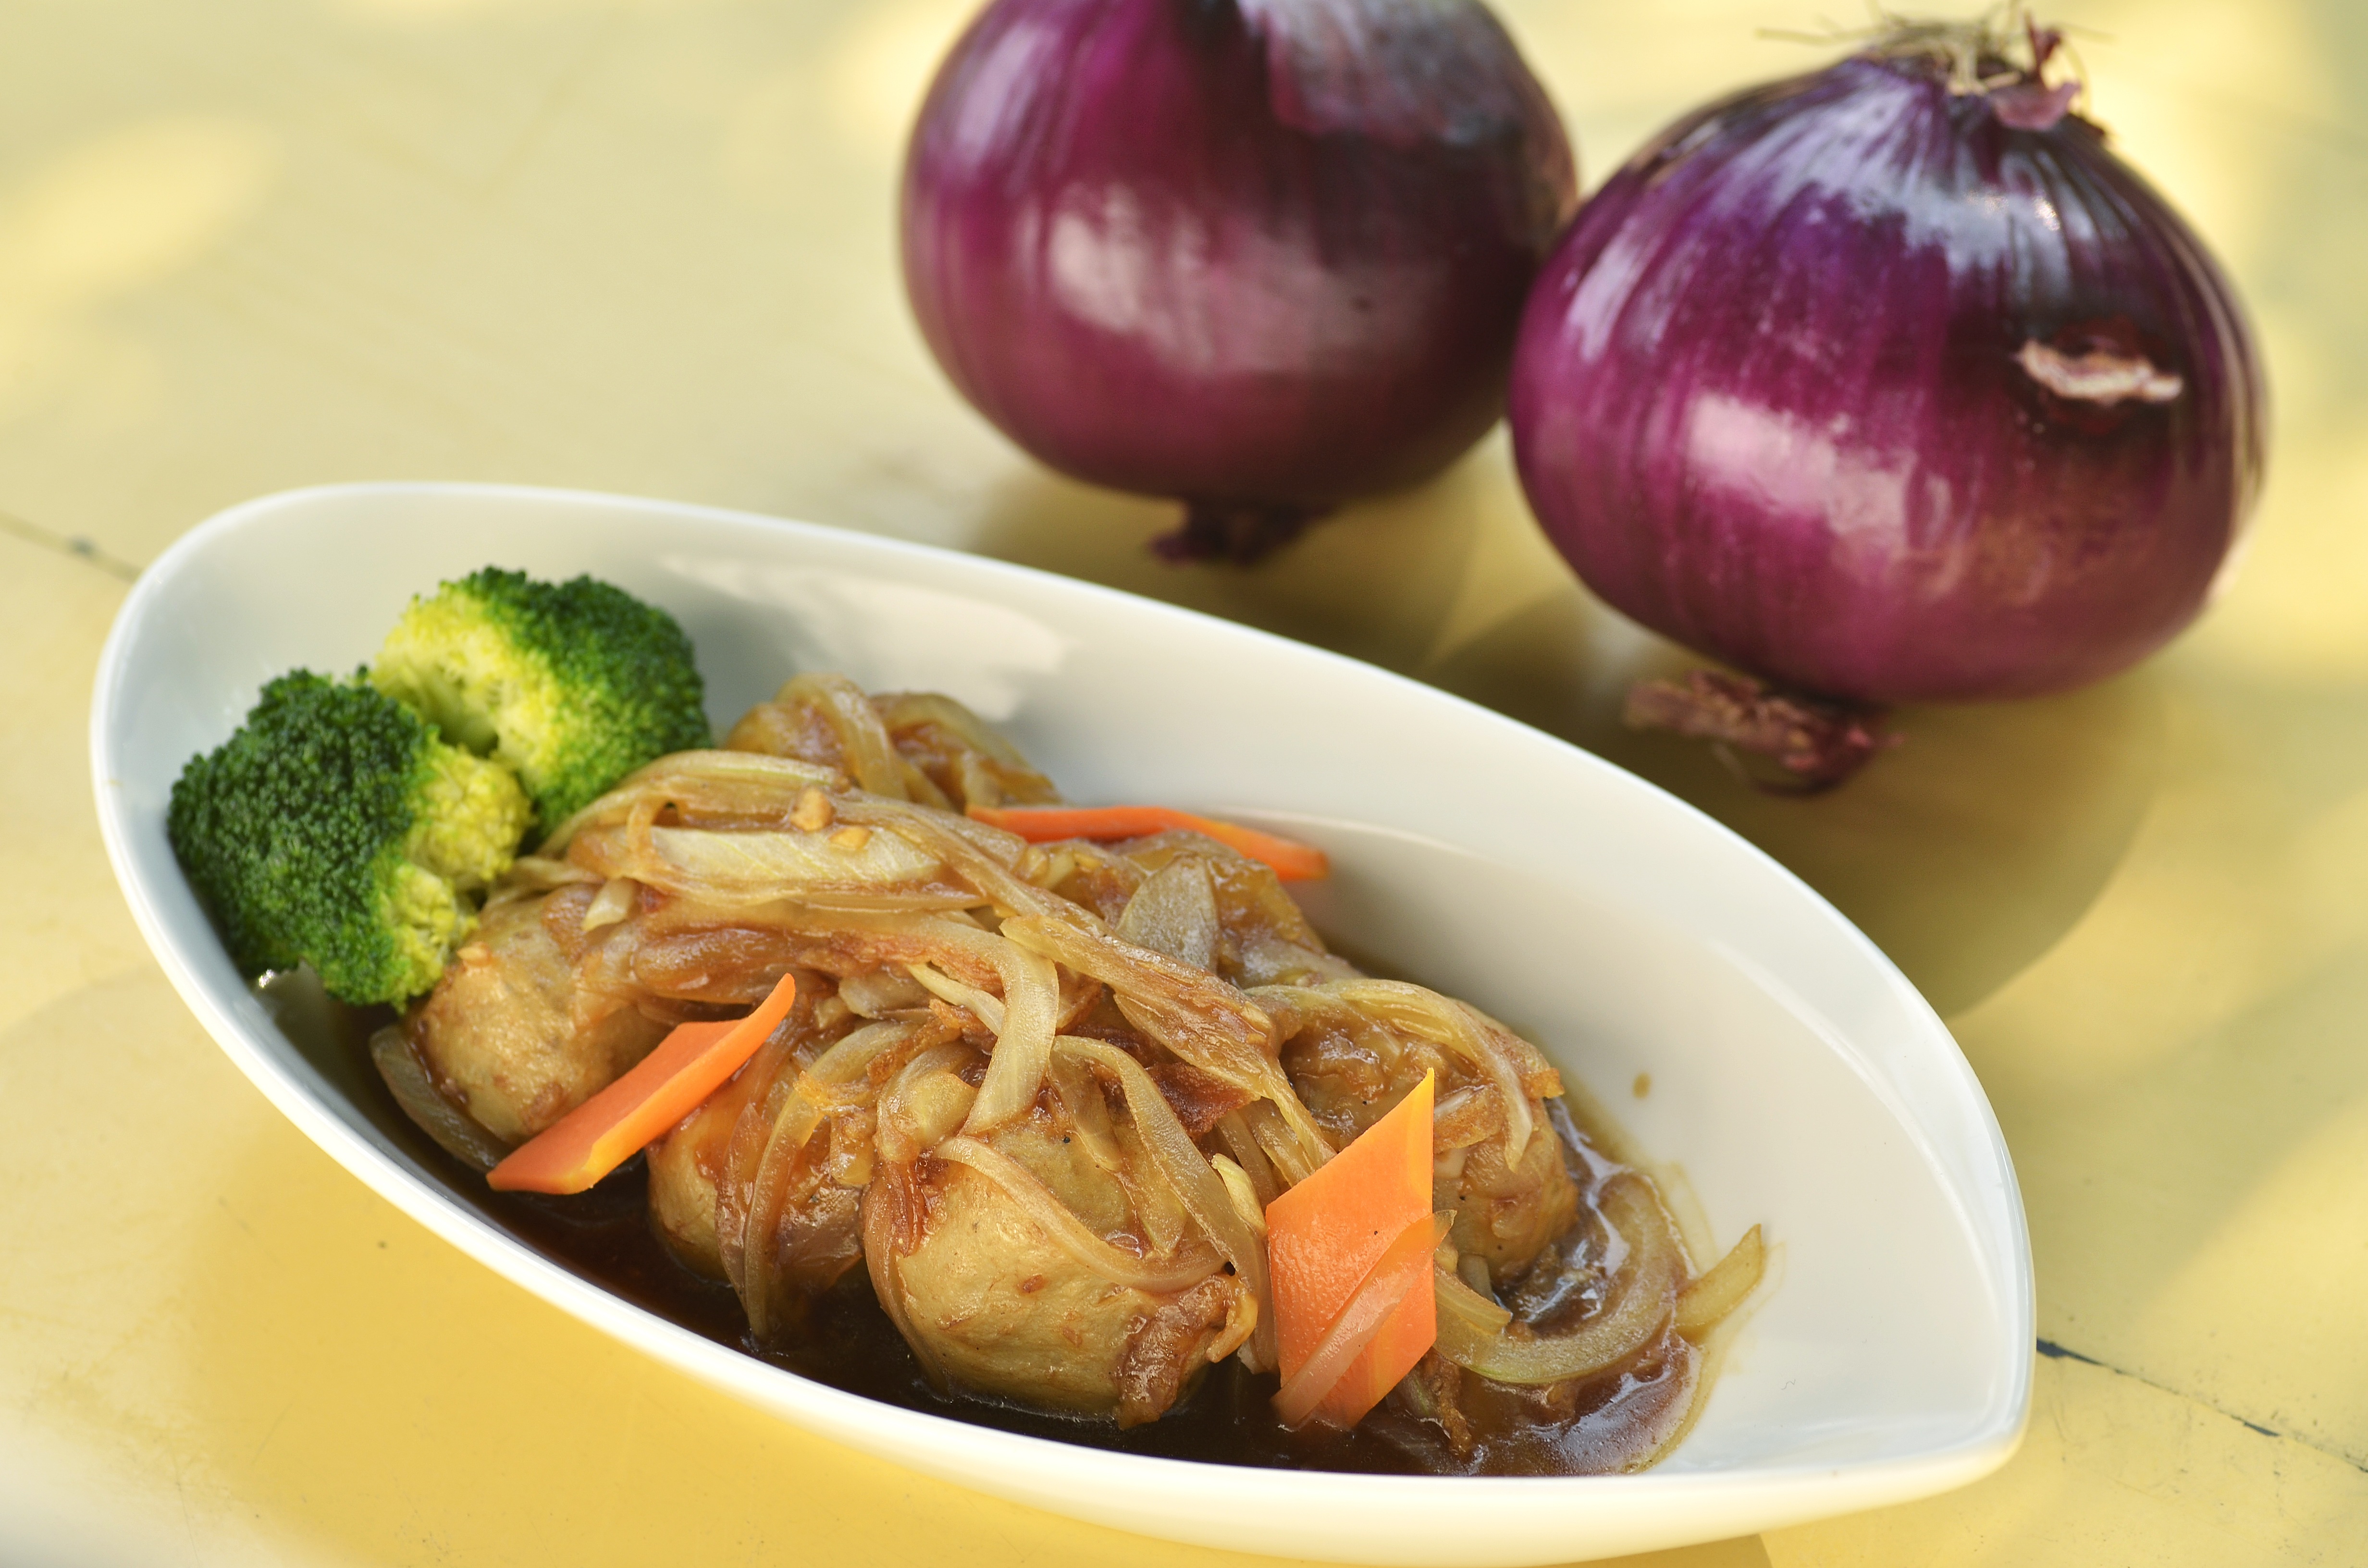
restaurant, bowl, dish, meal, food, spice, cooking, produce, vegetable, plate, gourmet, meat, lunch, cuisine, savory, sauce, delicious, soup, dinner, hot, flowering plant, shallot, land plant